Susanna Whipped Cream

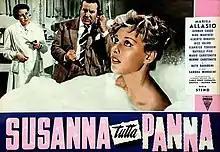

Susanna Whipped Cream is a 1957 Italian-Spanish romantic comedy film directed by Steno.